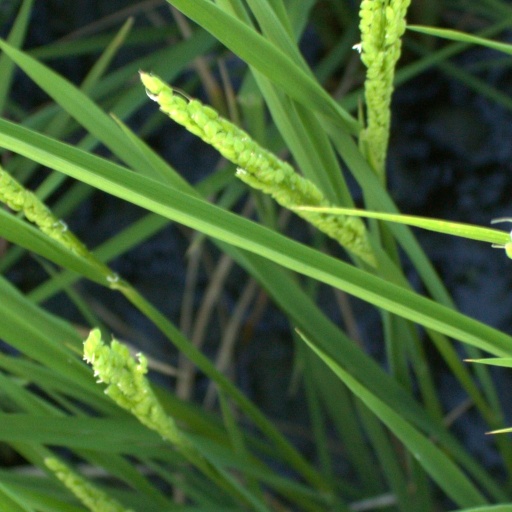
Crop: rice